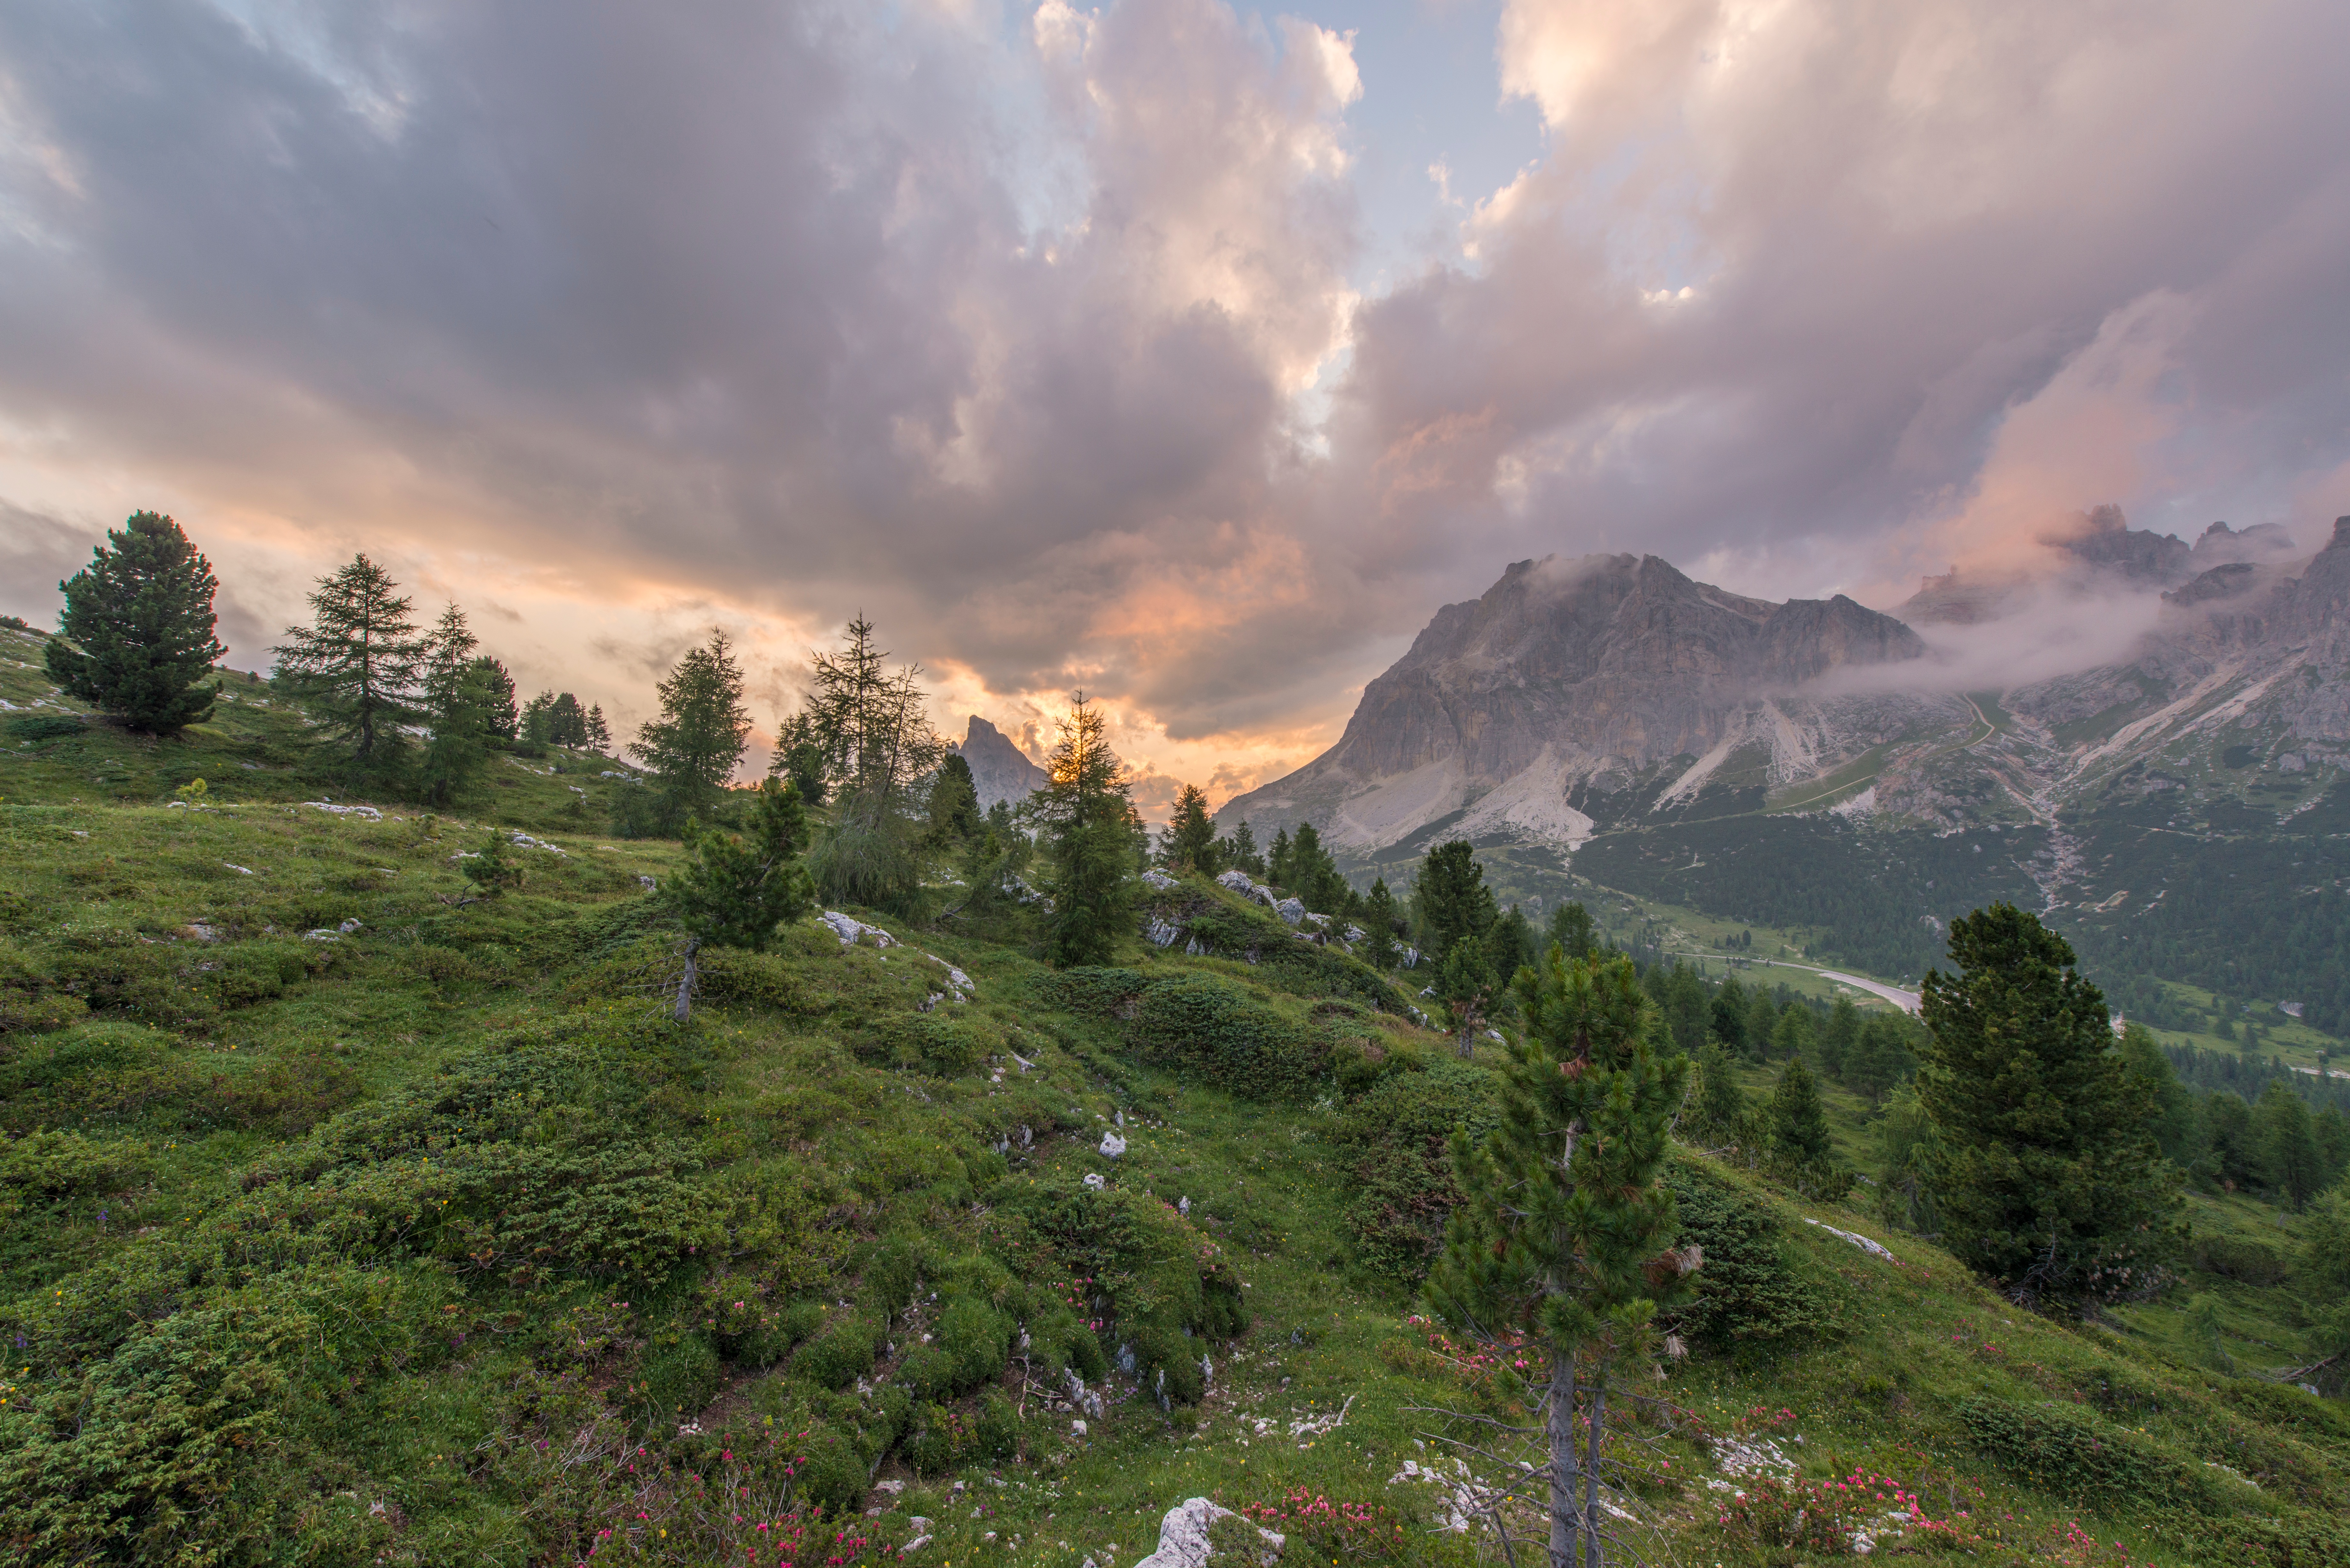
landscape, tree, nature, forest, rock, wilderness, mountain, cloud, meadow, morning, hill, valley, mountain range, weather, ridge, alps, plateau, habitat, ecosystem, mountain pass, geographical feature, atmospheric phenomenon, mountainous landforms